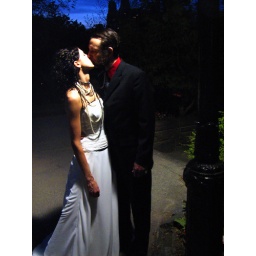
After the ceremony, with my handsome husband, under a street lamp in Central Park.April 2007